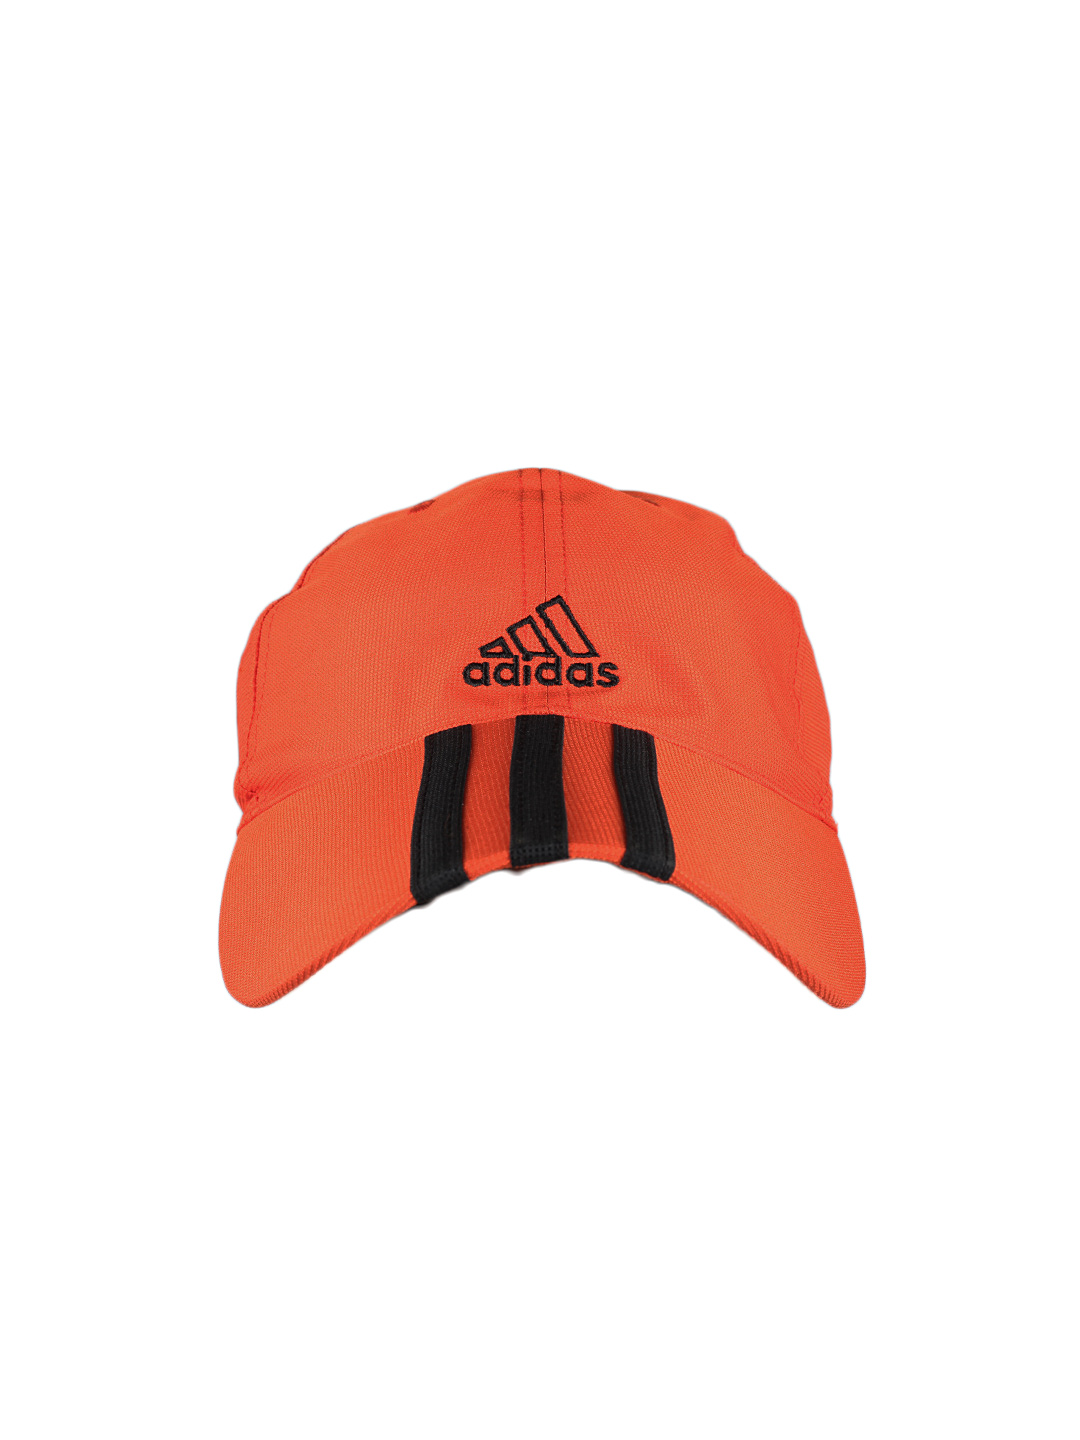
ADIDAS Unisex Orange Cap
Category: Accessories / Headwear / Caps
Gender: Unisex
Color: Orange
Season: Summer 2012
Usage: Casual